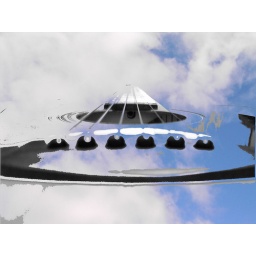
guitar in the clouds copy.jpg